Maiden's Prayer

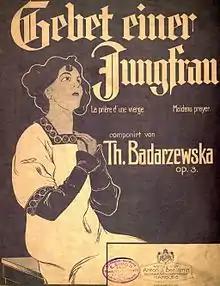
Cover of the "Maiden's Prayer" by Thecla Badarzewska, 1900

"A Maiden's Prayer" (original Polish title: "" Op. 4, French: "") is a composition of Polish composer Tekla Bądarzewska-Baranowska (1834–1861). It was published in 1856 in Warsaw, and then as a supplement to the "Revue et gazette musicale de Paris" in 1859. It is a short piano piece of medium difficulty for intermediate pianists. Some have liked it for its charming and romantic melody; others have described it as "sentimental salon tosh."